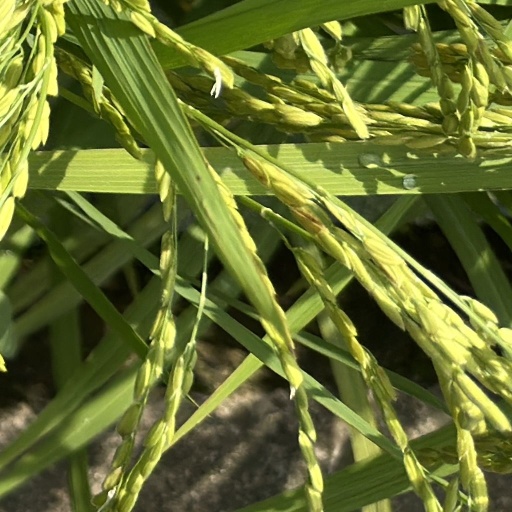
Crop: rice